Batesville Confederate Monument

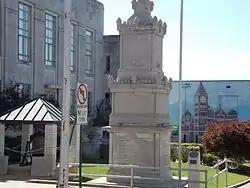
Batesville Confederate Monument in 2015

The Batesville Confederate Monument is located at the southeast corner of Main and Broad Streets in Batesville, Arkansas. It is a square monument, about in height, divided into four stages, and built out of local limestone. The first three-stage have a base trim element, and are unadorned except for inscriptions. The divider between the first and second stages is a projecting shelf, while that above the second and third stages resembles a turreted battlement. The monument was placed in 1907 by local chapters of the United Daughters of the Confederacy.